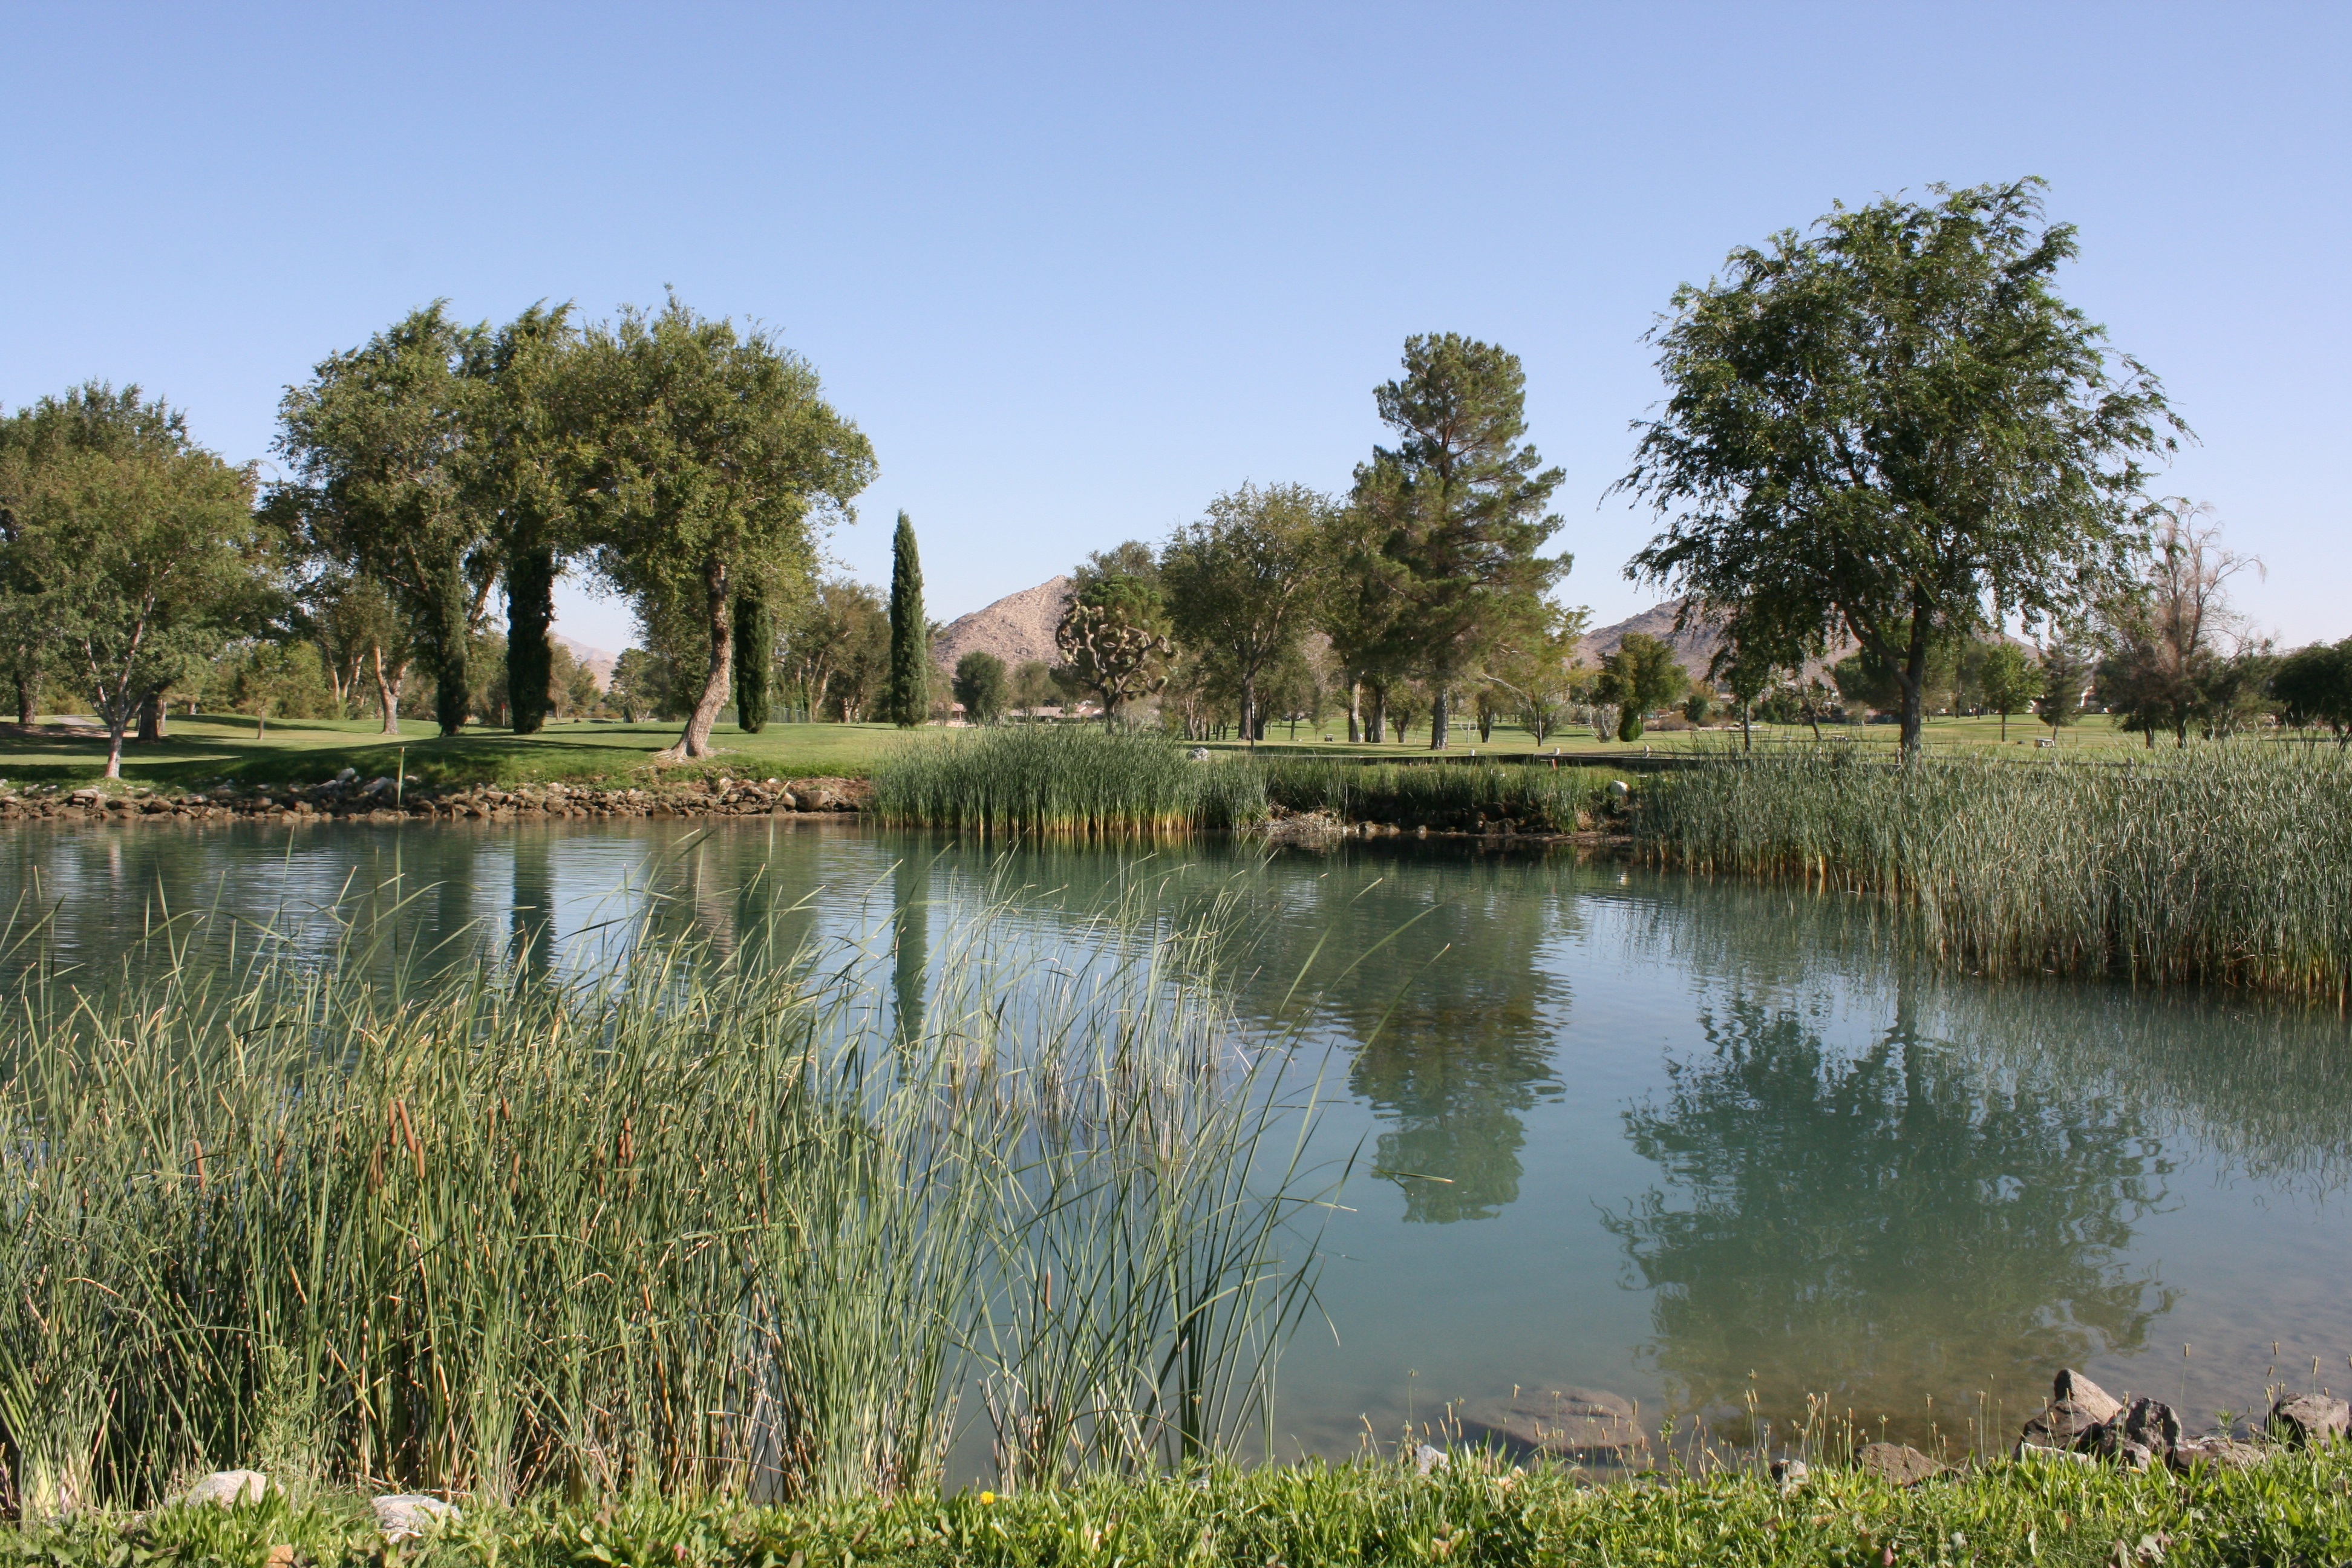
tree, marsh, swamp, meadow, lake, pond, reflection, park, scenery, reservoir, waterway, golf course, wetland, floodplain, drought, fish pond, bayou